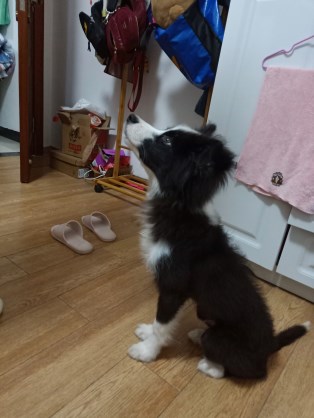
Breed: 2594-n000109-Border_collie